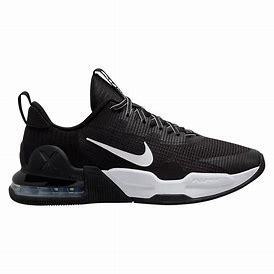
Brand: Nike
Model: Air Max Alpha 5